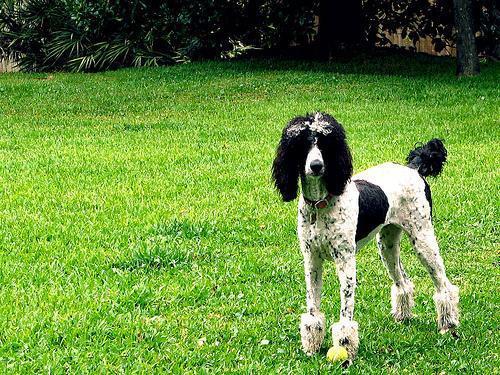
standard_poodle